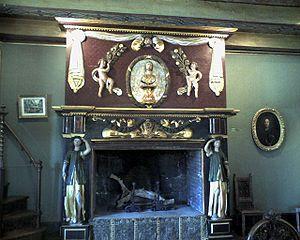
Cheminée du chateau de Val
Le château de Val est un château fort du XIIIᵉ siècle, remanié et restauré à plusieurs reprises, qui se dresse sur la commune de Lanobre dans le département du Cantal, dans le pays d'Artense, en région Auvergne-Rhône-Alpes.